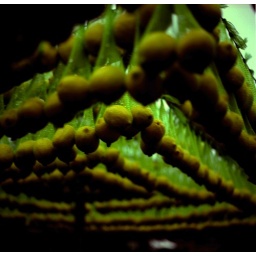
lemon by the bag